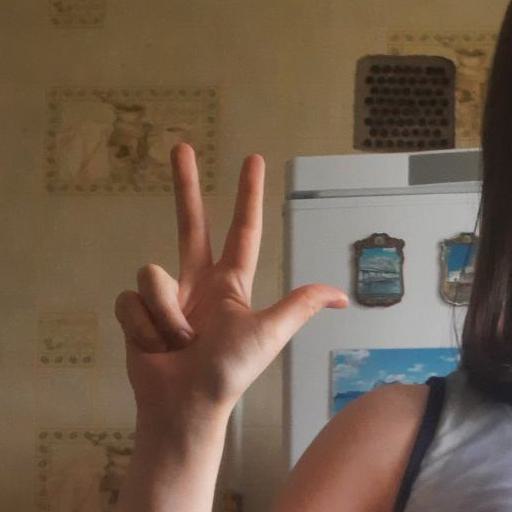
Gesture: three2